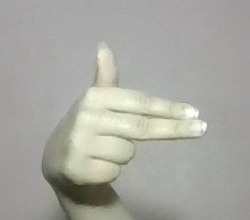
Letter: ghain